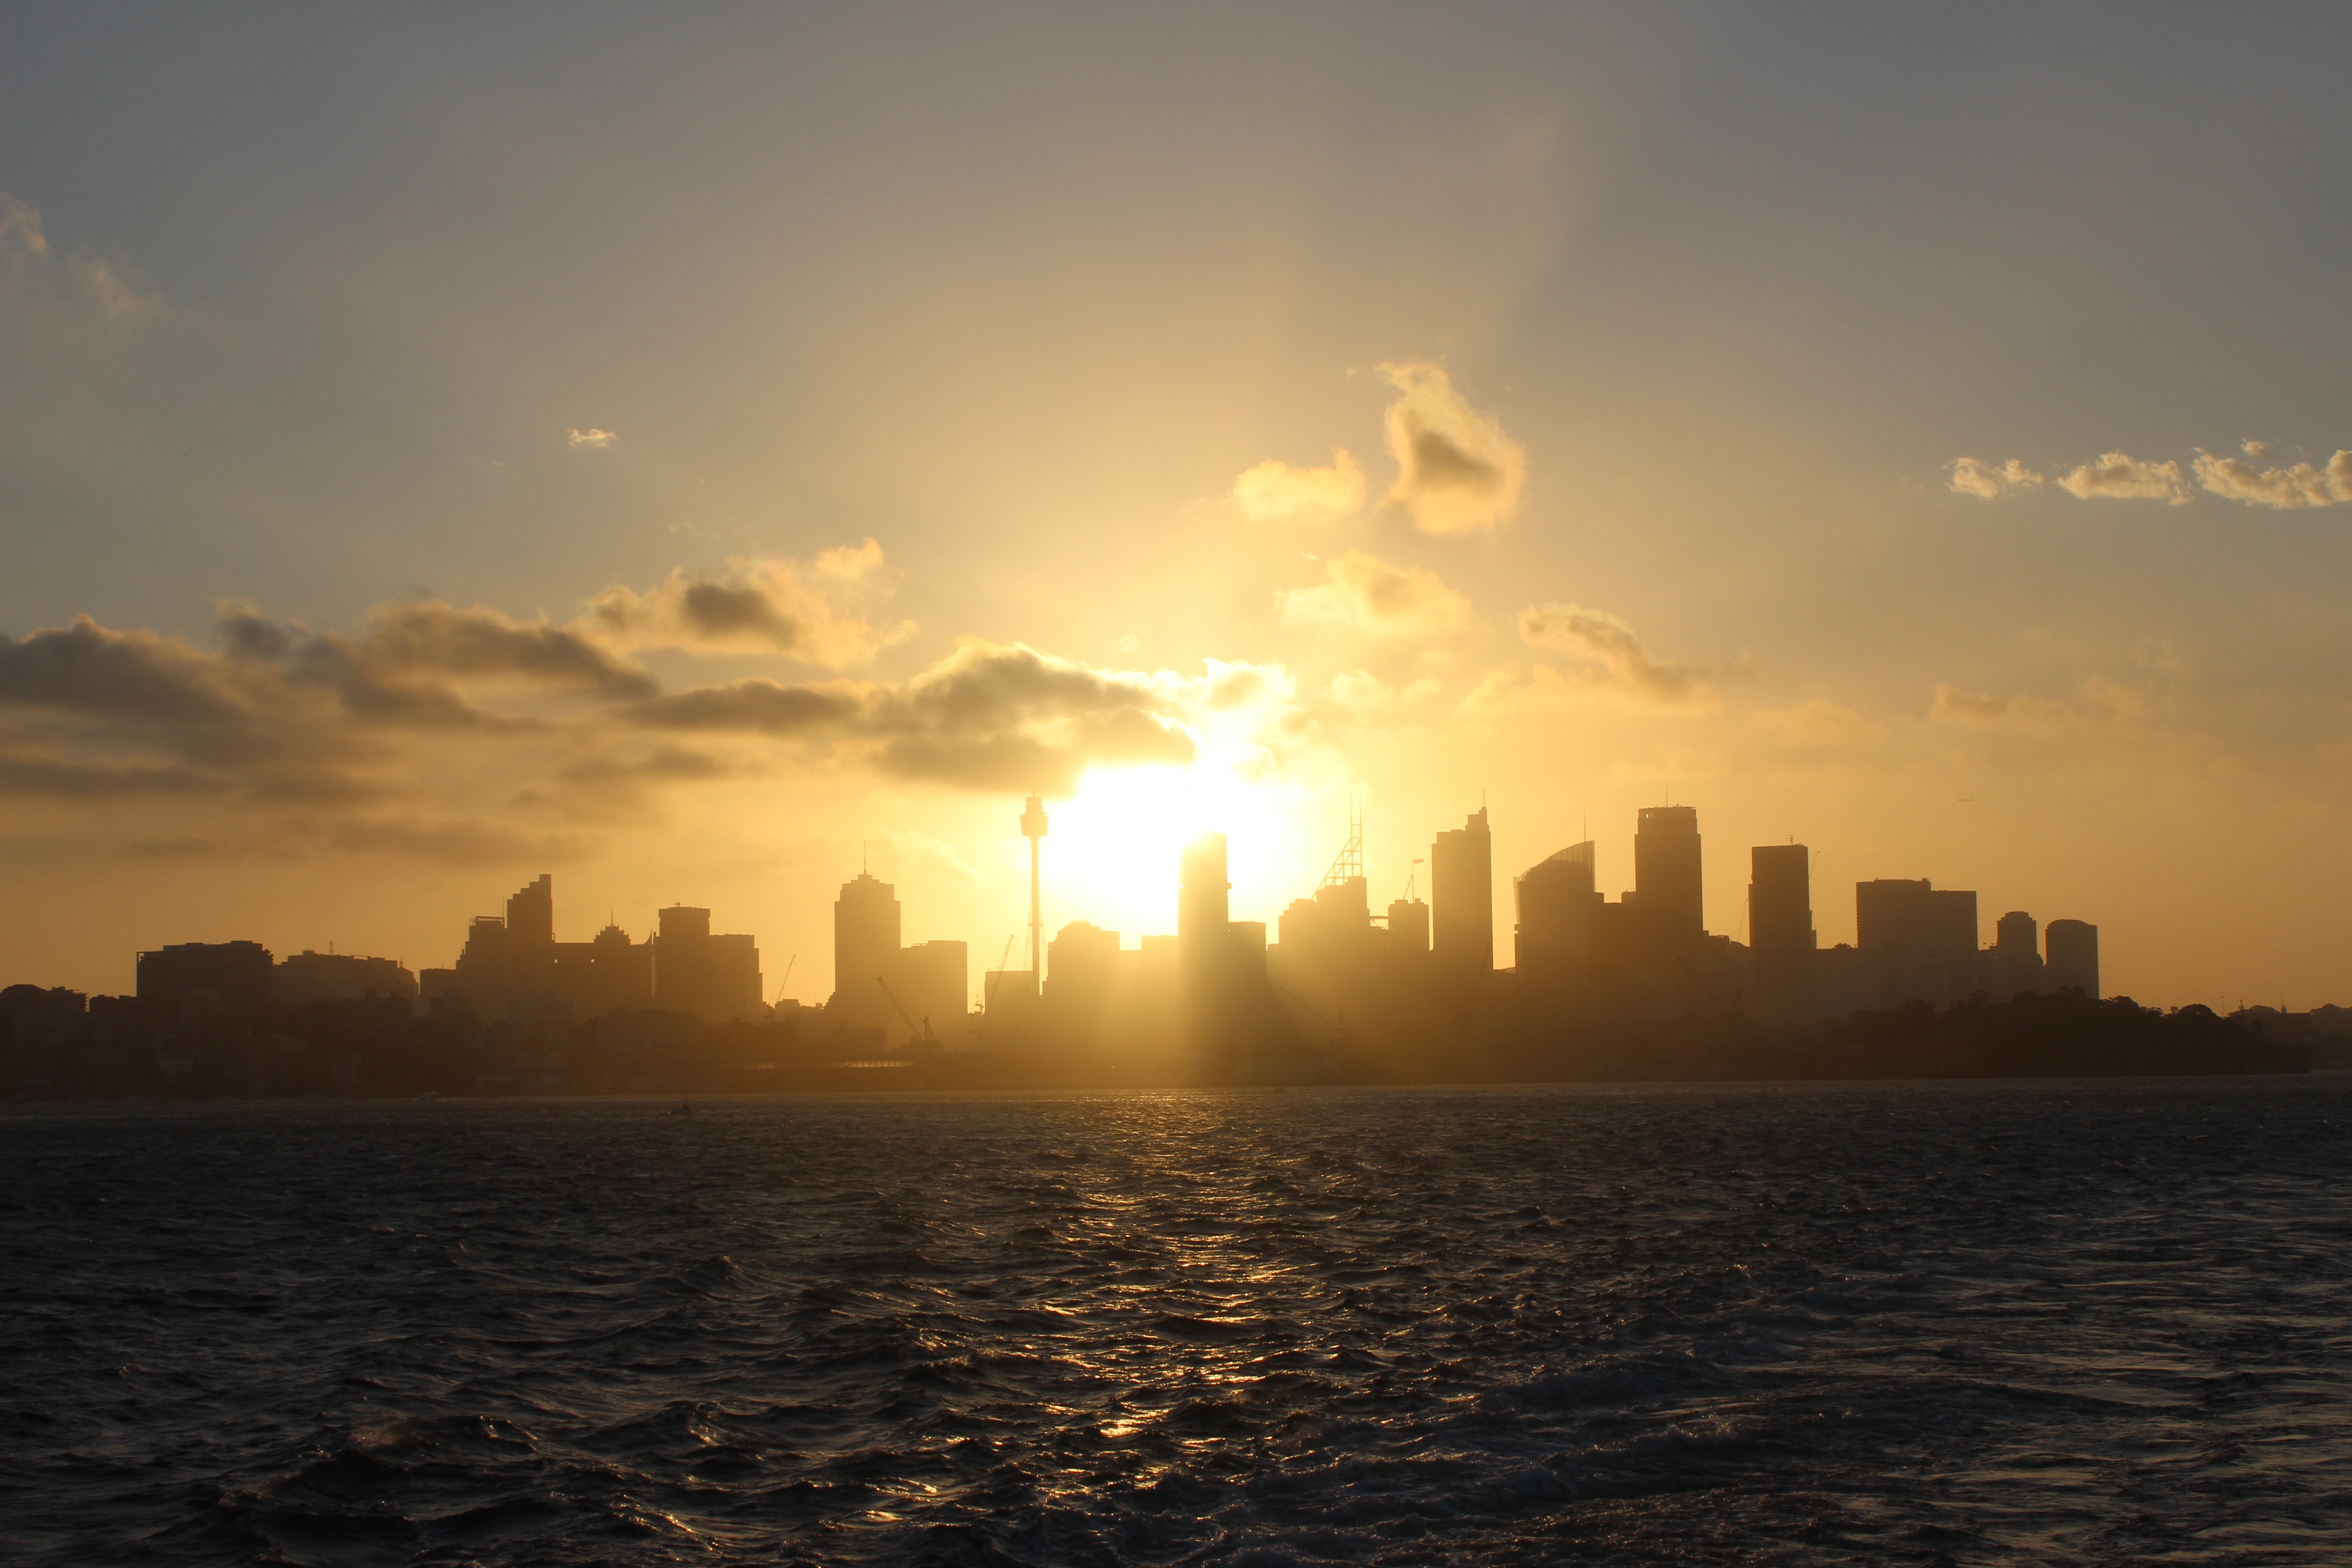
beach, sea, coast, ocean, horizon, cloud, sun, sunrise, sunset, skyline, sunlight, morning, wave, dawn, dusk, evening, bay, afterglow